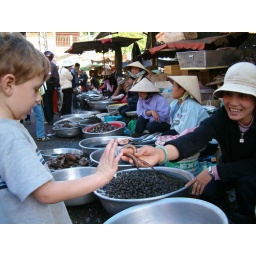
Alex touching the live fish in the Dalat market